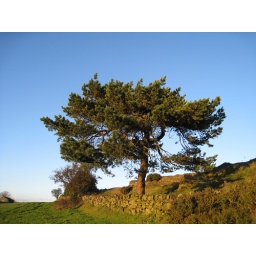
A tree on top of a hill in Derbyshire near Crich, original image.